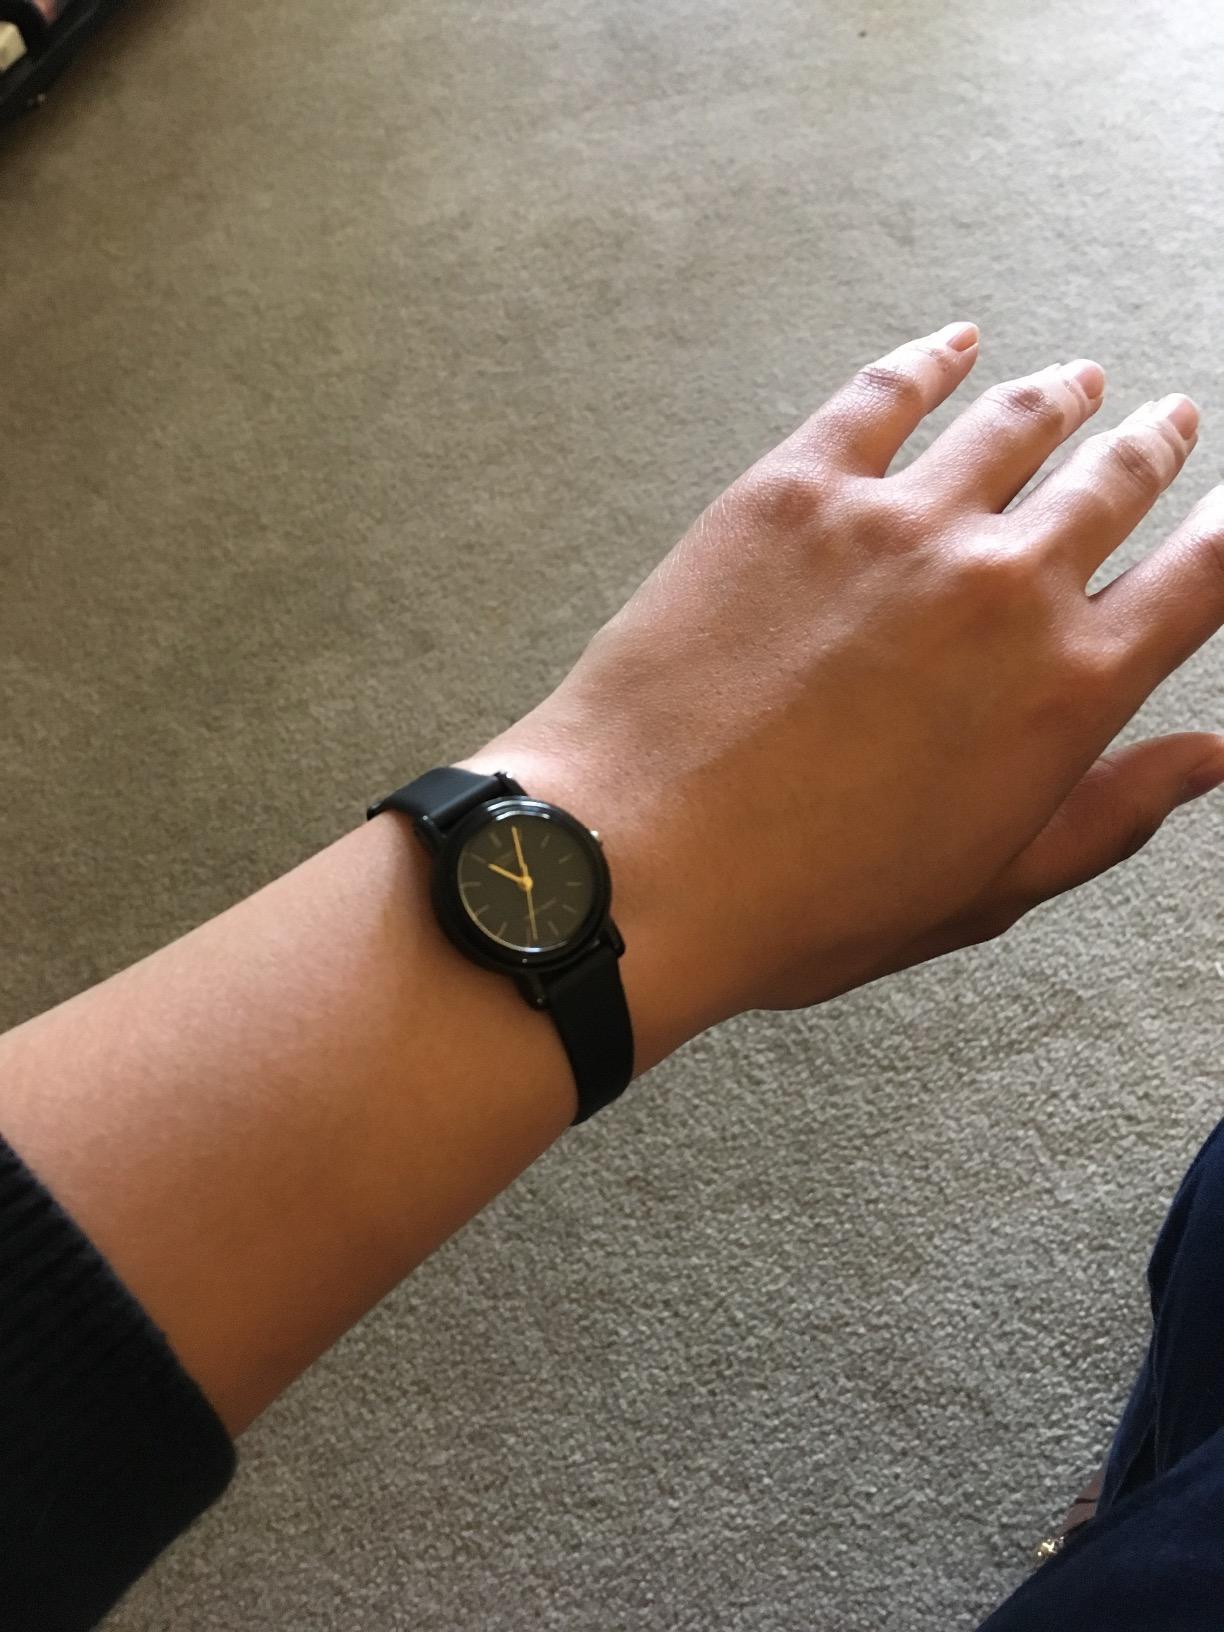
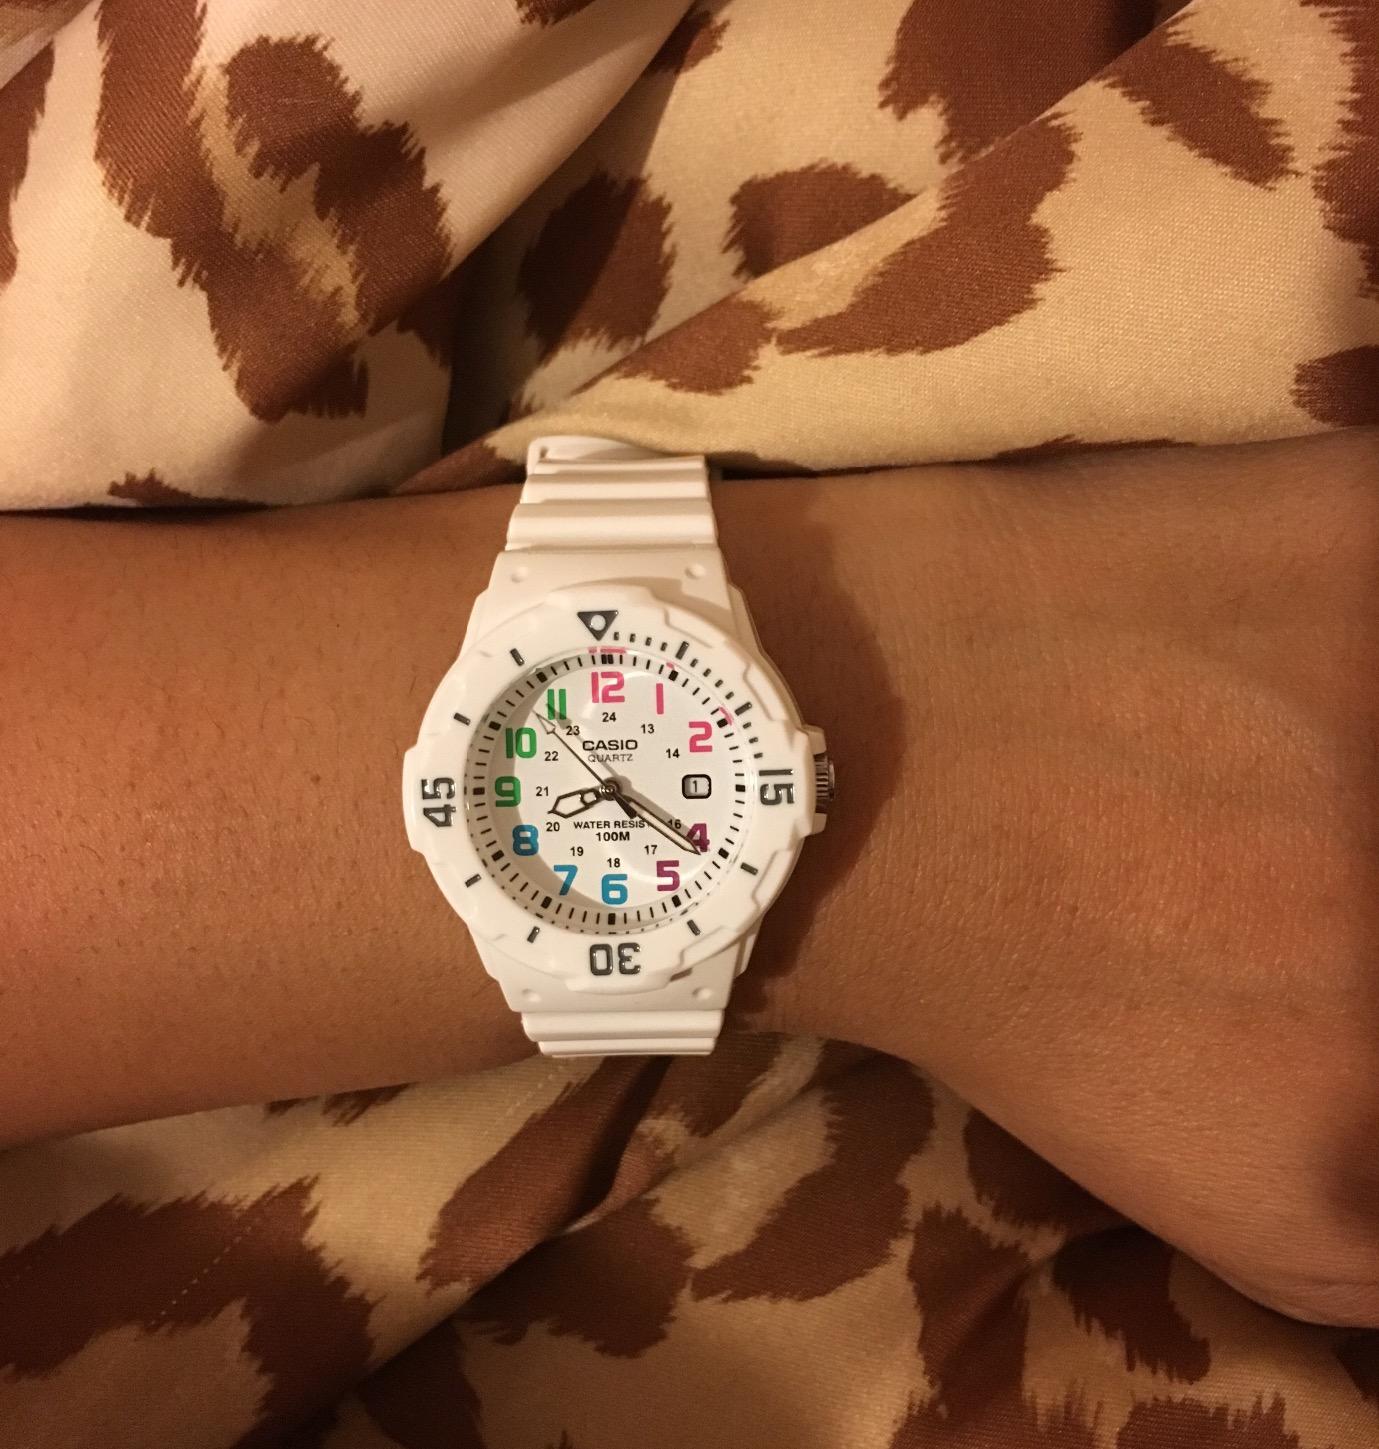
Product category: accessories_watch
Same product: no